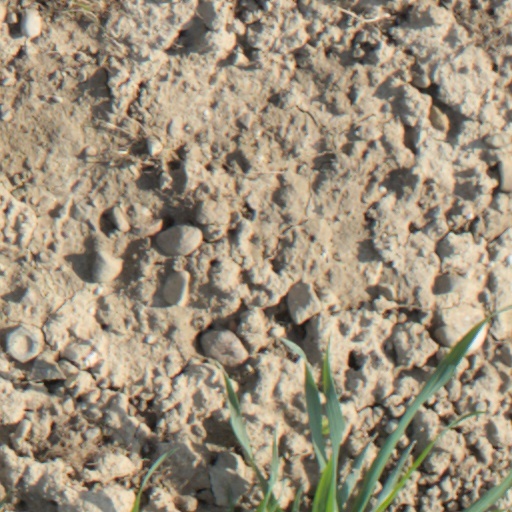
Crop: wheat